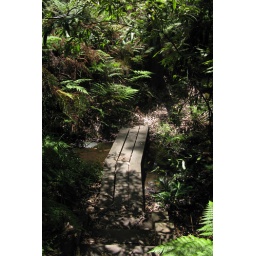
simple bridge under tree-ferns over spring-fed stream running down to the harbour...